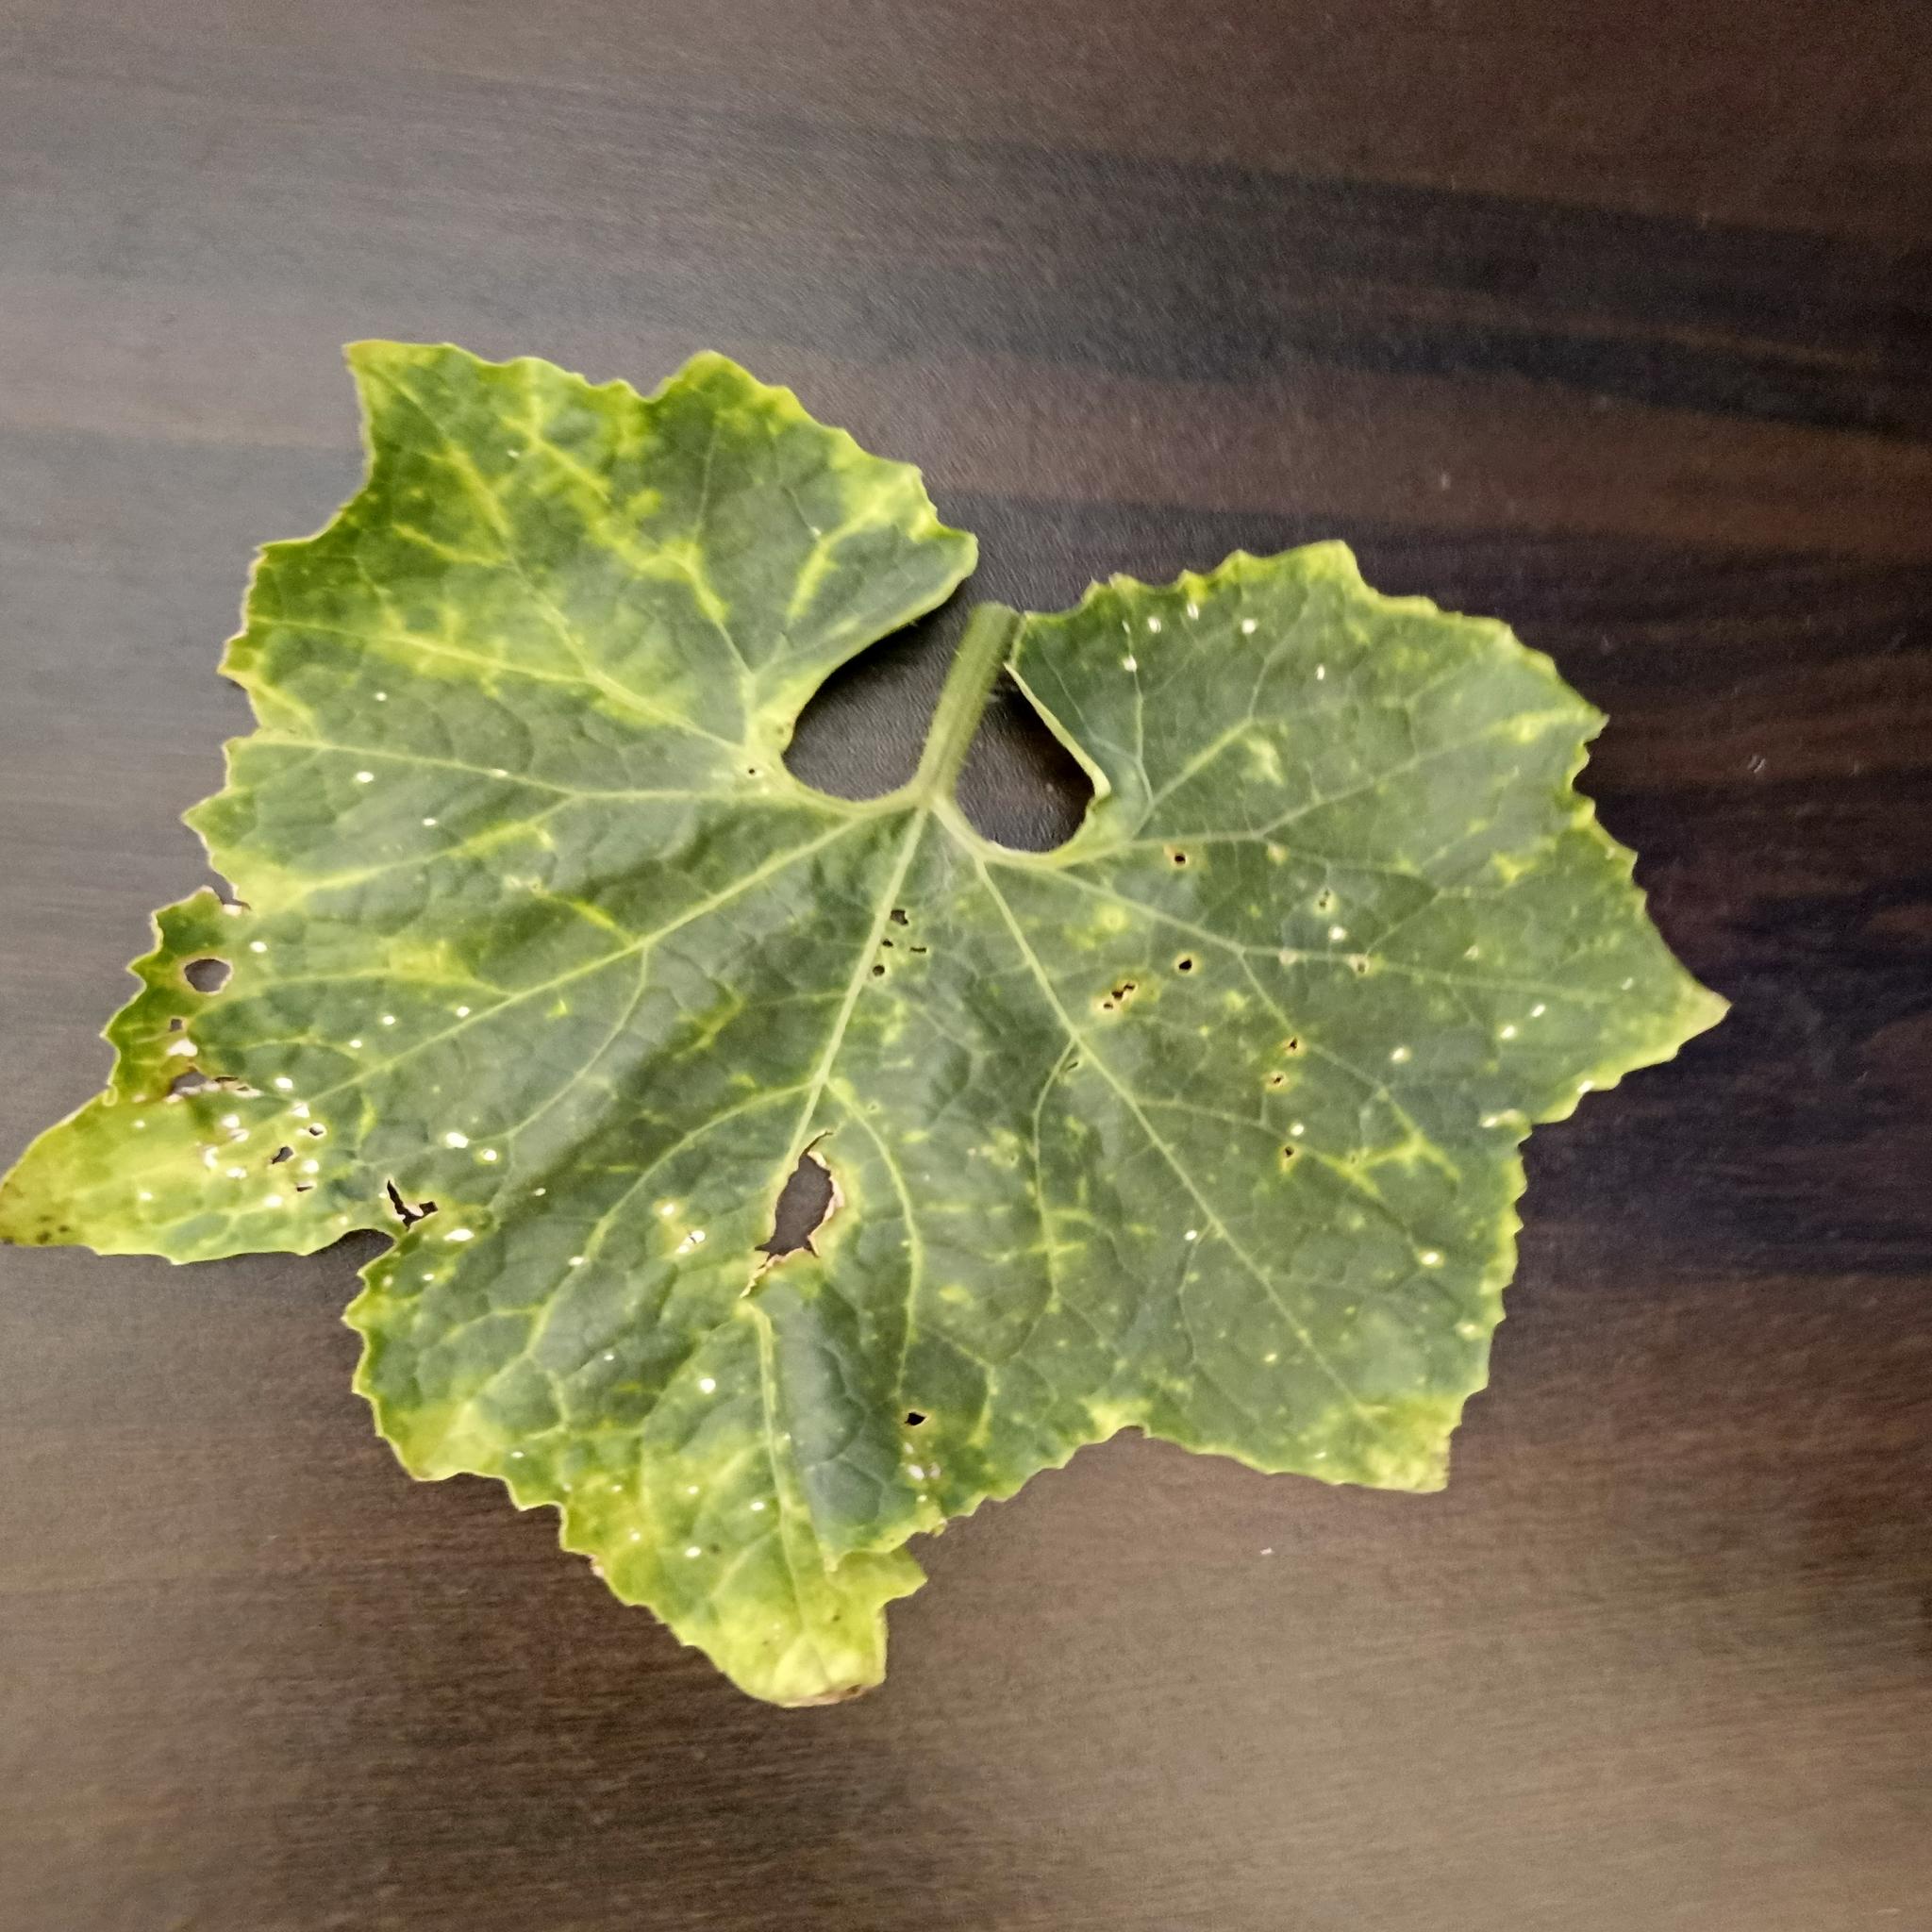
Label: Downy mildew